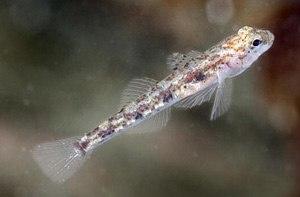
Pomatoschistus pictus, le Gobie varié, est une espèce de petits poissons marins appartenant à la vaste famille des gobiidés.
Pomatoschistus est un genre de poissons de la famille des Gobiidae.